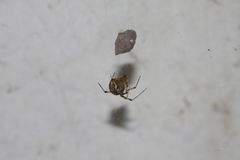
Species: Parasteatoda_tepidariorum